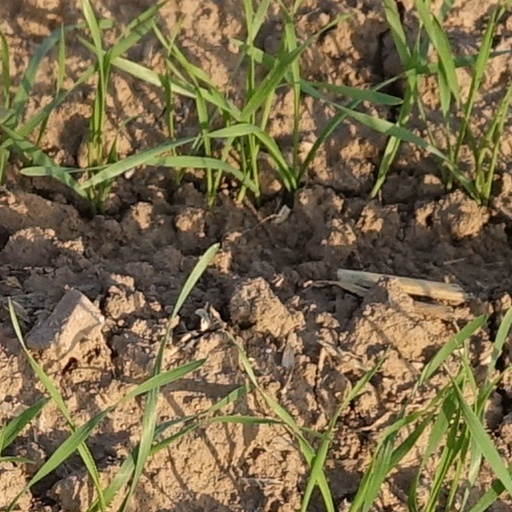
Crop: wheat